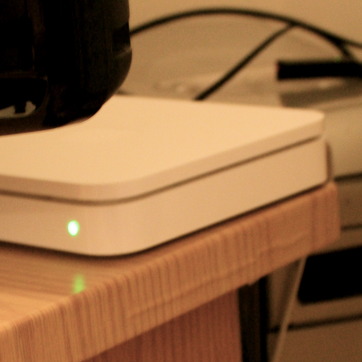
Material: plastic